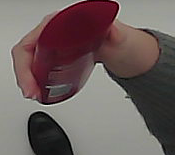
Product: loreal_shampoo